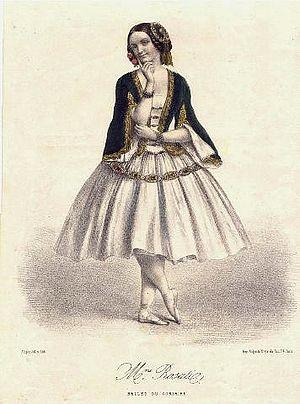
Le ballet de l’Opéra national de Paris est l'une des plus prestigieuses et la plus ancienne des compagnies de danse classique du monde.
Carolina Rosati est une danseuse italienne qui s'est rendue célèbre par ses prestations avec le Ballet de l'Opéra de Paris et le Ballet impérial de Saint-Pétersbourg.